Parc Georges-Brassens

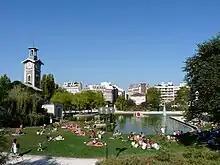
Parc Georges-Brassens

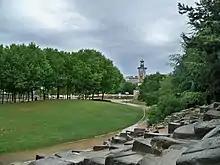
The park has lawns, groves of trees, and a "wall" of artificial rocks for children to climb

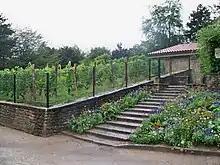
The park has its own vineyard on the hillside

Parc Georges-Brassens is a public park located in the 15th arrondissement of Paris, between rue des Morillons and rue de Périchaux. Opened in 1984, it occupies 7.74 hectares on the site of a former fish market, horse market and slaughterhouse, and preserves some of the old market structures. It is named for the French popular singer Georges Brassens (1921–1981) who lived in the neighborhood of the park at 9 impasse Florimont and 42 rue Santos Dumont. The nearest metro stations to the park are Convention and Porte-de-Vanves.